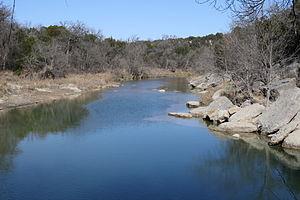
Le parc d'État de Dinosaur Valley est un parc d'État du Texas situé à proximité de Glen Rose.
La Paluxy est une rivière de l'État américain du Texas. C'est un affluent du fleuve Brazos. Elle est formée par la confluence de la rivière Paluxy du Nord et de la rivière Paluxy du Sud près de Bluff Dale dans le comté d'Erath et coule sur une distance de 47 km avant de rejoindre le Brazos juste à l'est de Glen Rose dans le sud central du comté de Somervell.